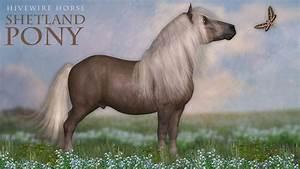
horse